2020 Iga Świątek tennis season

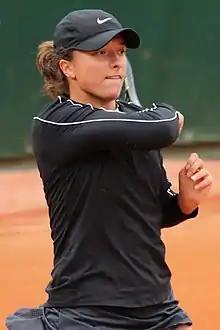
Swiatek playing at the French Open

The 2020 Iga Świątek tennis season officially began on 20 January 2020 as the start of the 2020 WTA Tour. Iga Świątek entered the season as world number 59 in singles. The season saw the Polish player won the French Open.